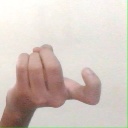
अक्षर: ज